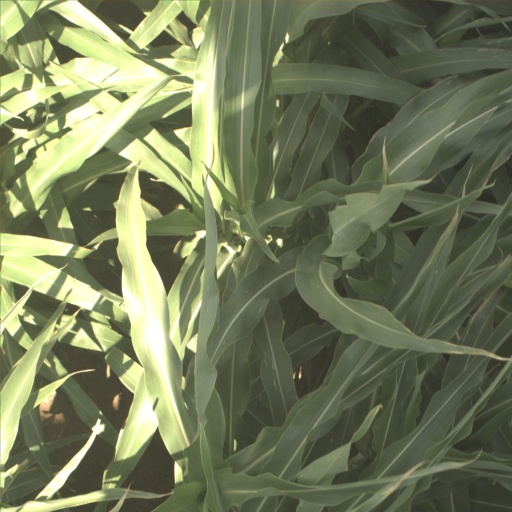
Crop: sorghum